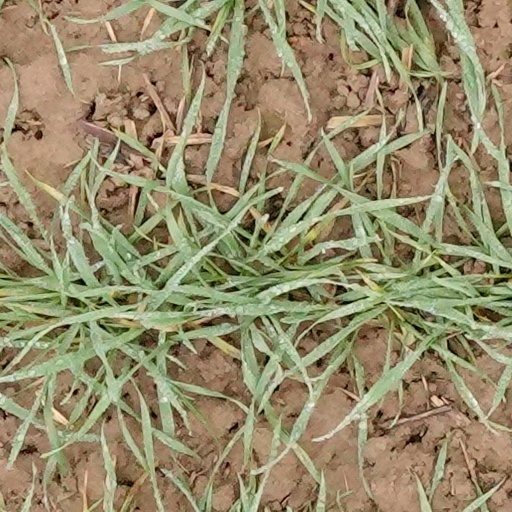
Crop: wheat